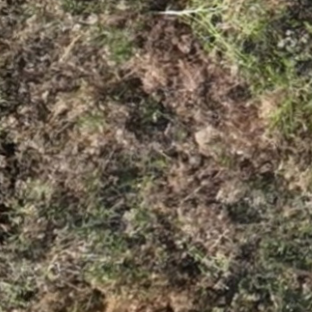
Month: july